Pete Way

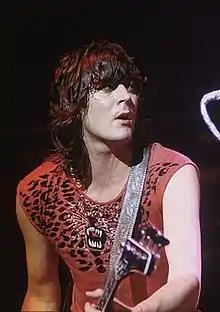
Way in 1982

Peter Frederick Way (7 August 1950 – 14 August 2020) was an English bassist. He was the co-founder and original bassist of the rock band UFO from 1968 to 1982; he briefly rejoined the band in 1988–1989 and full-time from 1991 to 2008. He was also a founding member of Waysted and Fastway and notably played with Michael Schenker Group and Ozzy Osbourne.